4-8-0

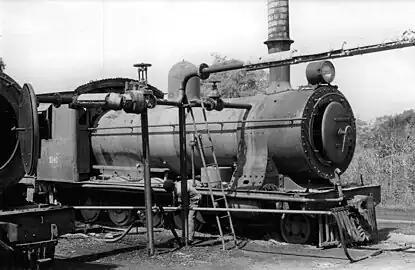
Class 7B as stationary boiler

Even though, at the time, the wide-firebox Mikado had much more potential as far as speed is concerned, the Norfolk and Western Railway opted for the class M for its shorter wheelbase that enabled it to have over 90 percent of the locomotive's weight on the driving wheels, and the four-wheel leading truck for greater stability. The N&W operated from the early 1900s to the late 1950s. Built by Baldwin Locomotive Works from 1906 and nicknamed "Mollies", the class M, class M1 and class M2 became the most numerous American class of .